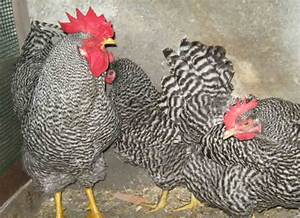
Label: gallina